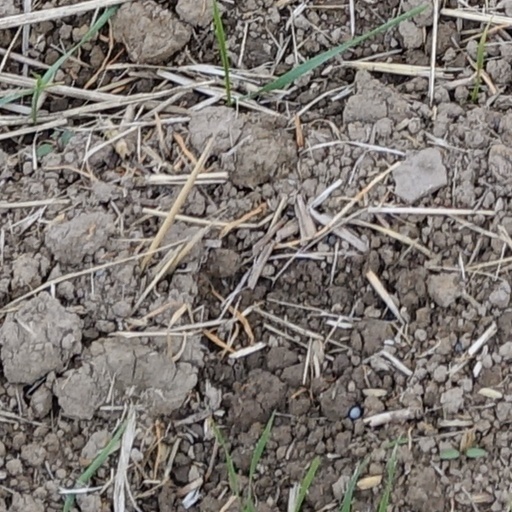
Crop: wheat